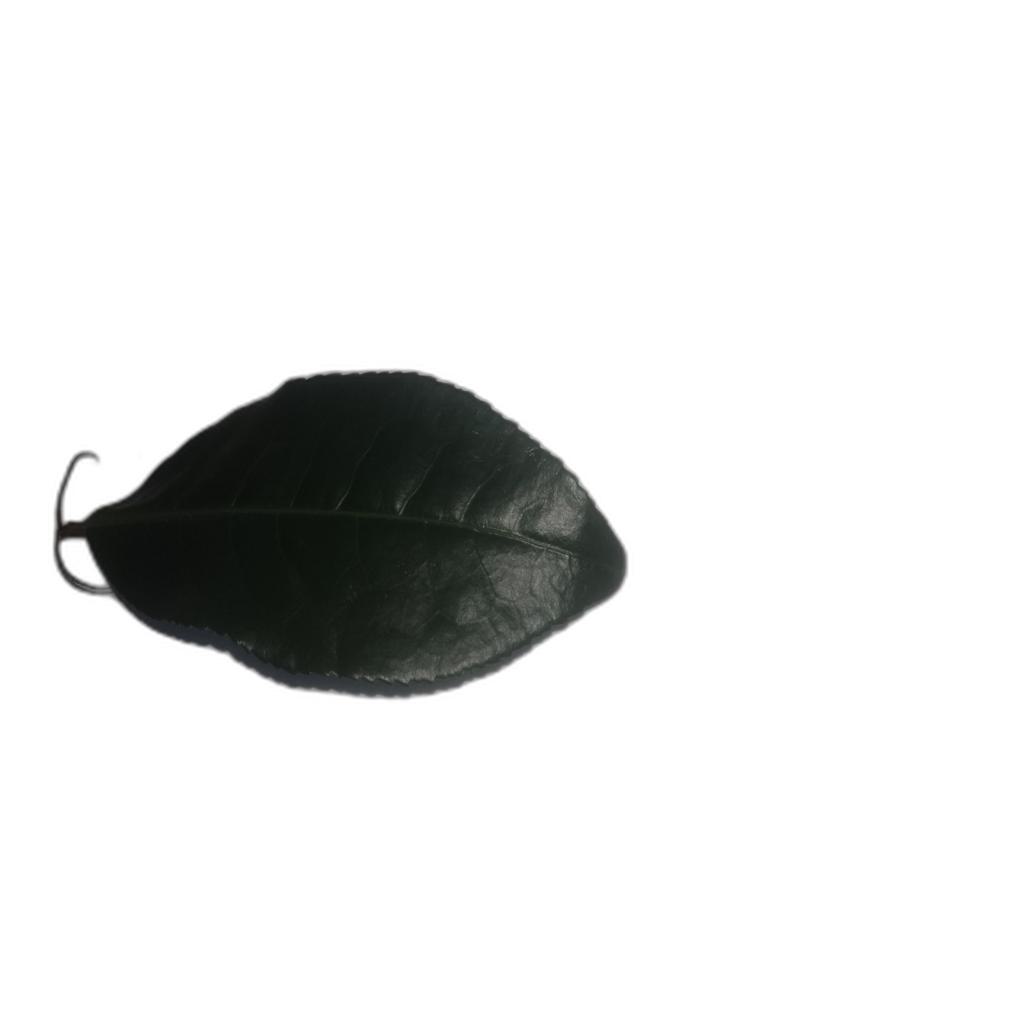
Label: Healthy